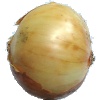
Label: white_onion